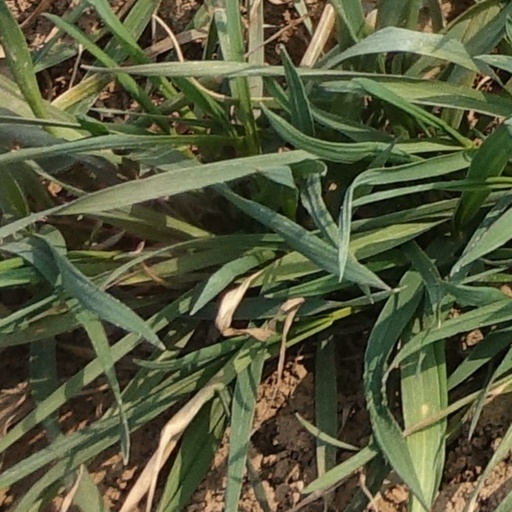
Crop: wheat